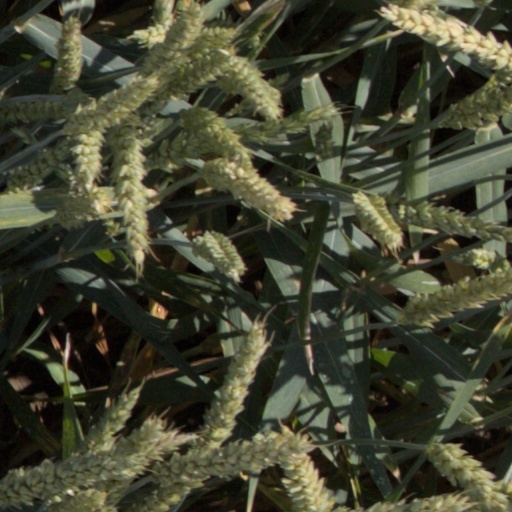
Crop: wheat